Euryalus fortress

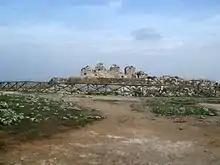
View of the tetrapylon from west

The Euryalus Fortress located in the frazione of Belvedere, was the key point in the fortifications of the ancient Greek city of Syracuse, Magna Graecia. It is located on the highest point of the hill of Epipolae (about 120 metres above sea level), around 7 km northwest of Syracuse.